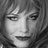
Emotion: neutral